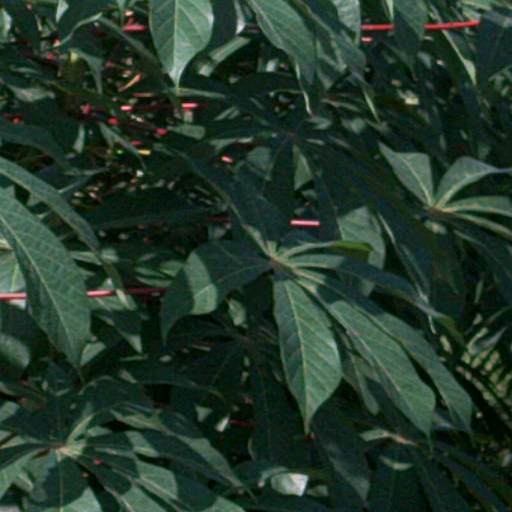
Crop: cassava